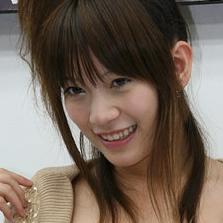
Age: 17